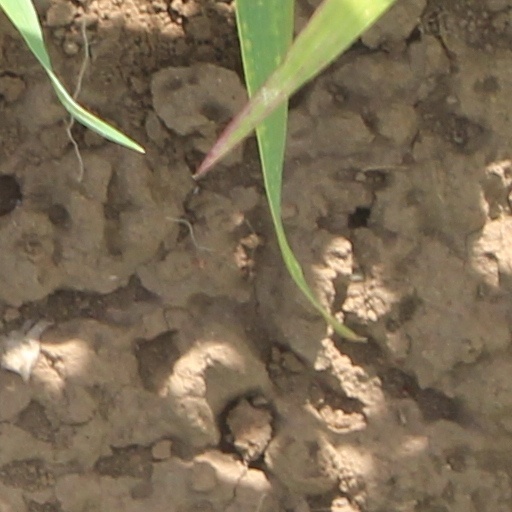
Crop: wheat